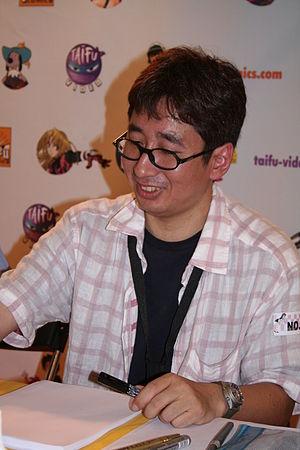
Séance de dédicaces avec Hideki Owada à Japan Expo 2006 (Paris, France).
Hideki Ōwada, né le 19 septembre 1969, est un mangaka japonais.